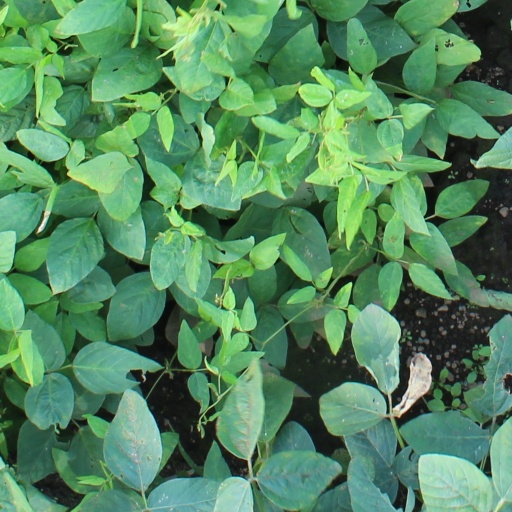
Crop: soybean